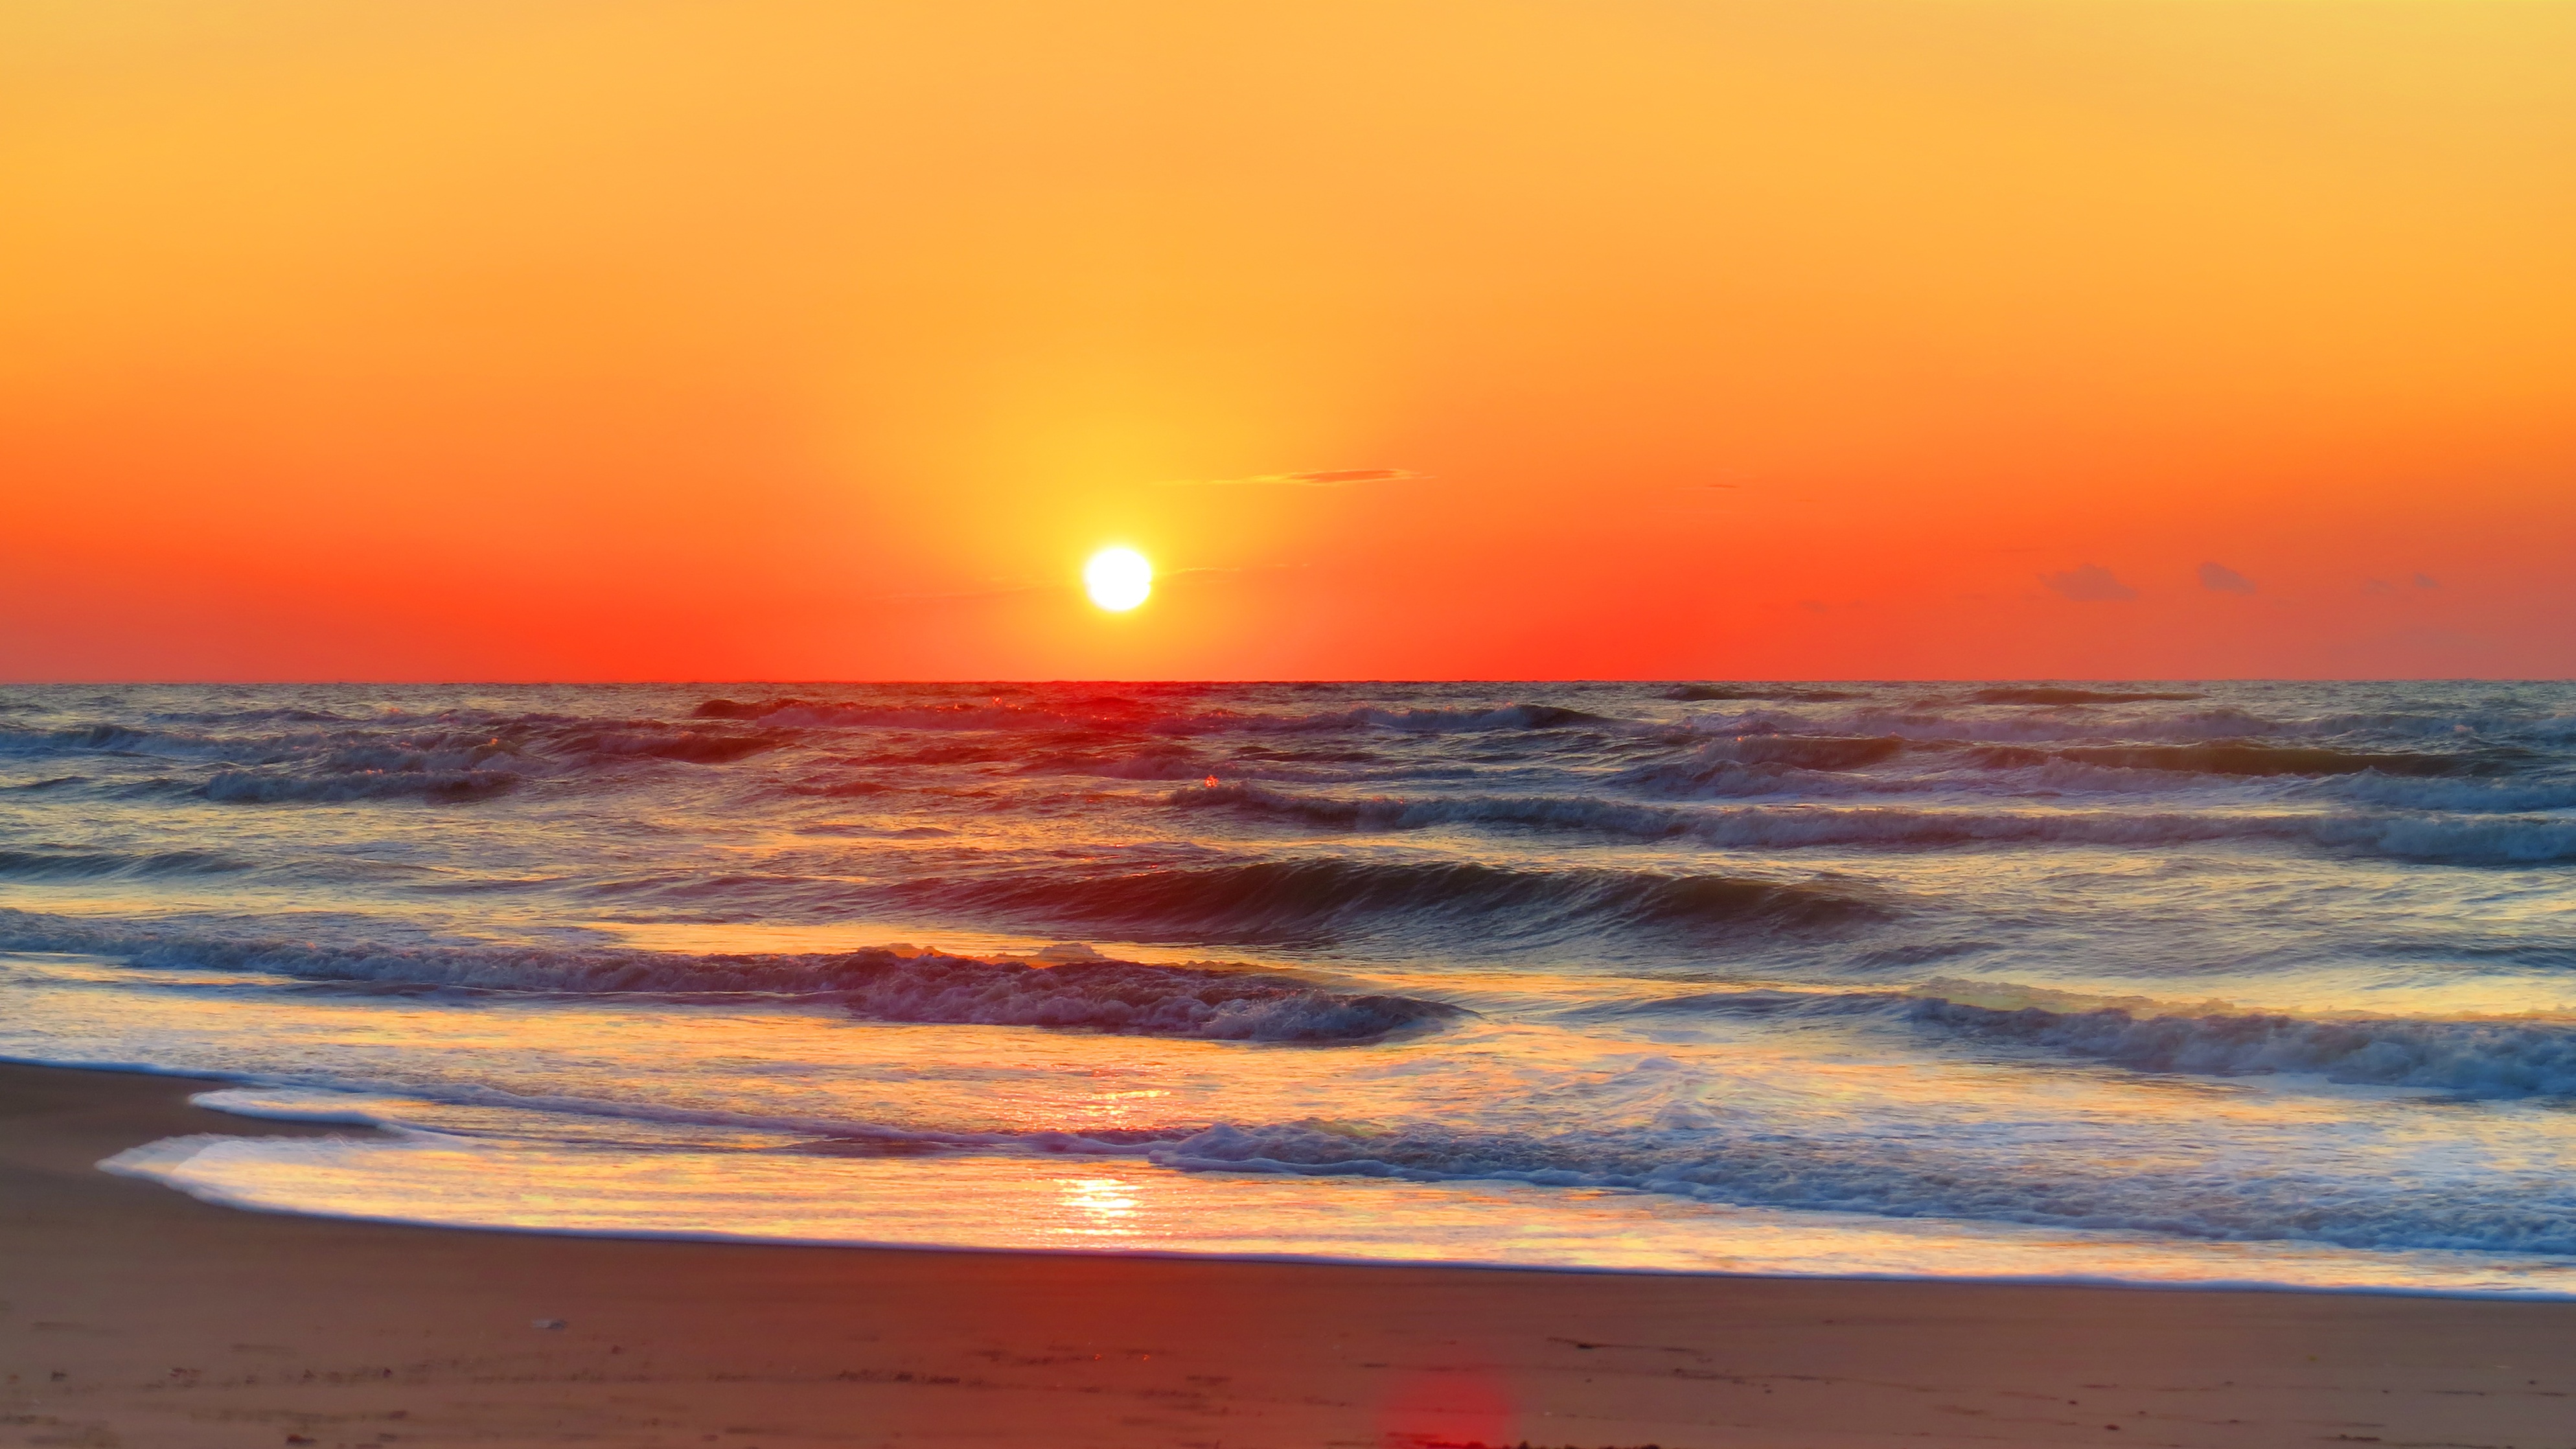
beach, sea, coast, sand, ocean, horizon, sun, sunrise, sunset, morning, shore, wave, dawn, dusk, evening, body of water, afterglow, wind wave